Racial hygiene

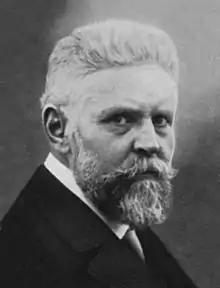
Alfred Ploetz introduced the term "racial hygiene" in 1895.

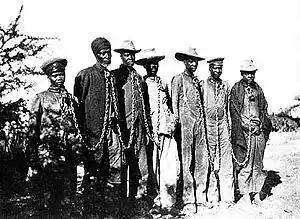
Herero chained by German captors during the 1904 rebellion in German South West Africa

The term racial hygiene was used to describe an approach to eugenics in the early 20th century, which found its most extensive implementation in Nazi Germany (Nazi eugenics). It was marked by efforts to avoid miscegenation, analogous to an animal breeder seeking purebred animals. This was often motivated by the belief in the existence of a racial hierarchy and the related fear that "lower races" would "contaminate" a "higher" one. As with most eugenicists at the time, racial hygienists believed that the lack of eugenics would lead to rapid social degeneration, the decline of civilization by the spread of inferior characteristics.